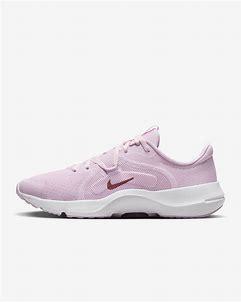
Brand: Nike
Model: In Season Tr 13